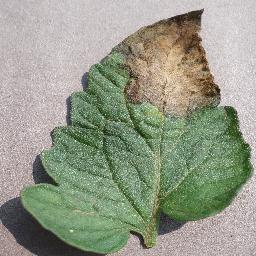
Label: Tomato___Late_blight